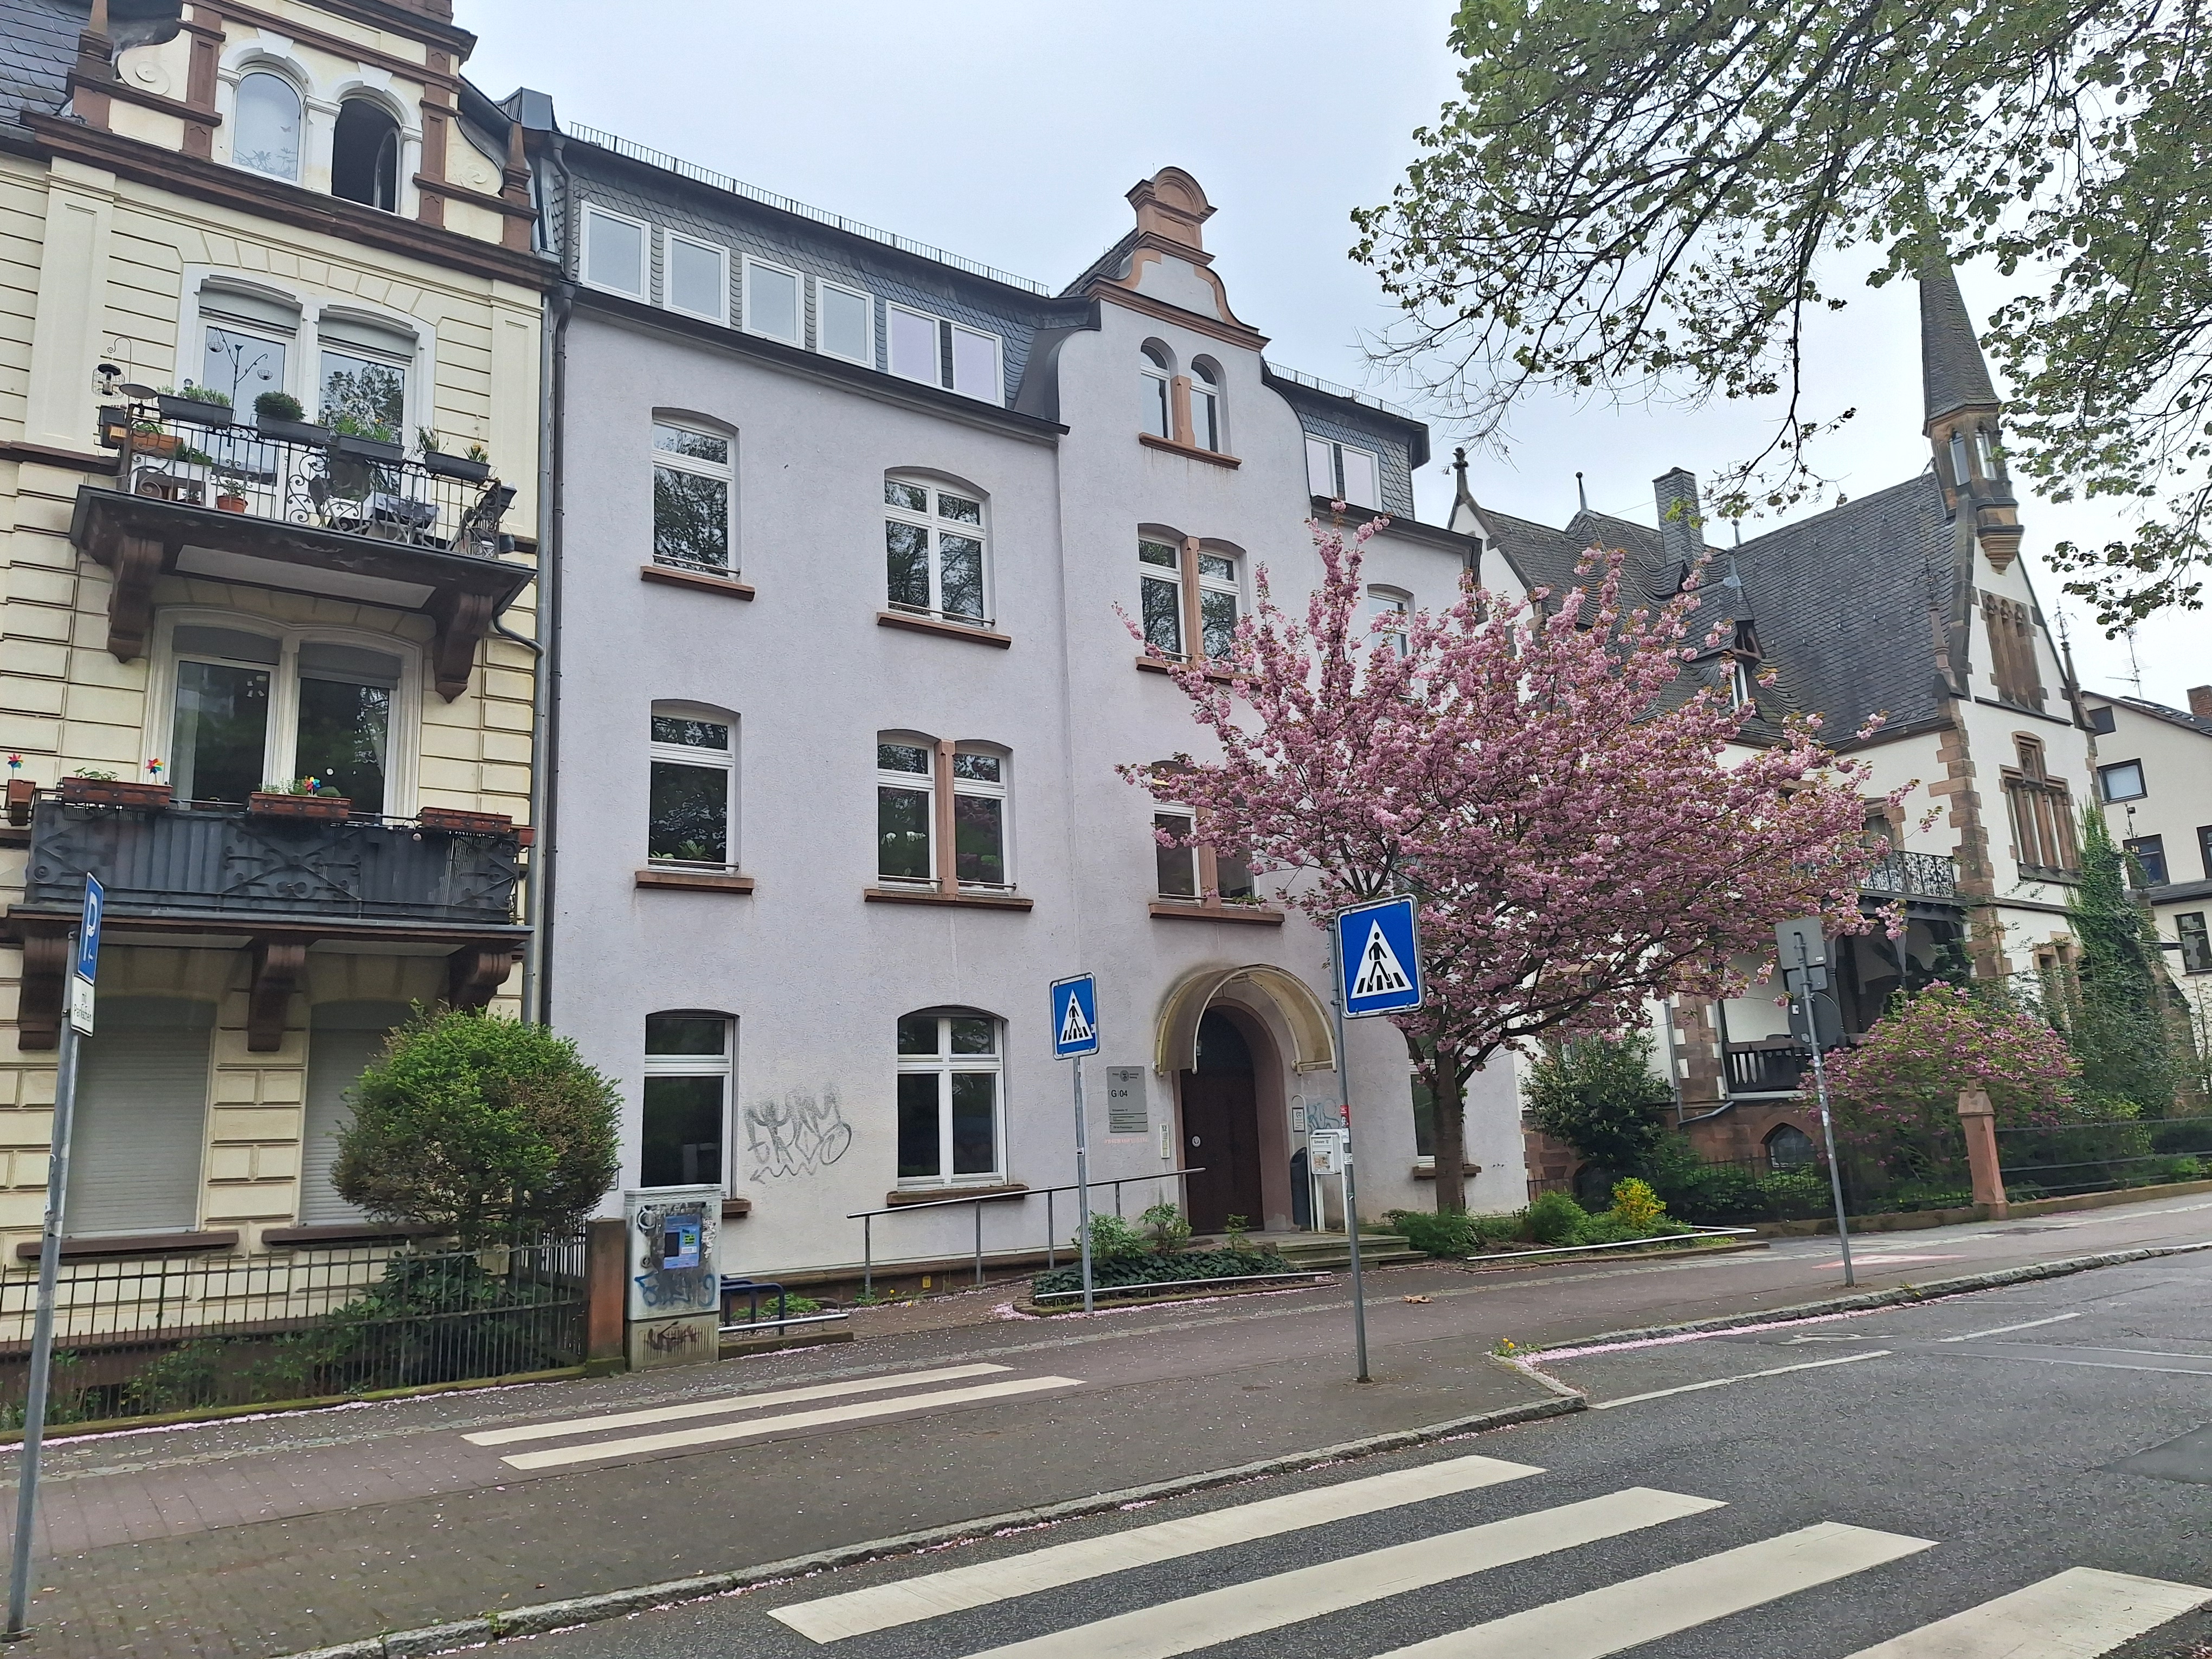
Building: Schulstraße 12